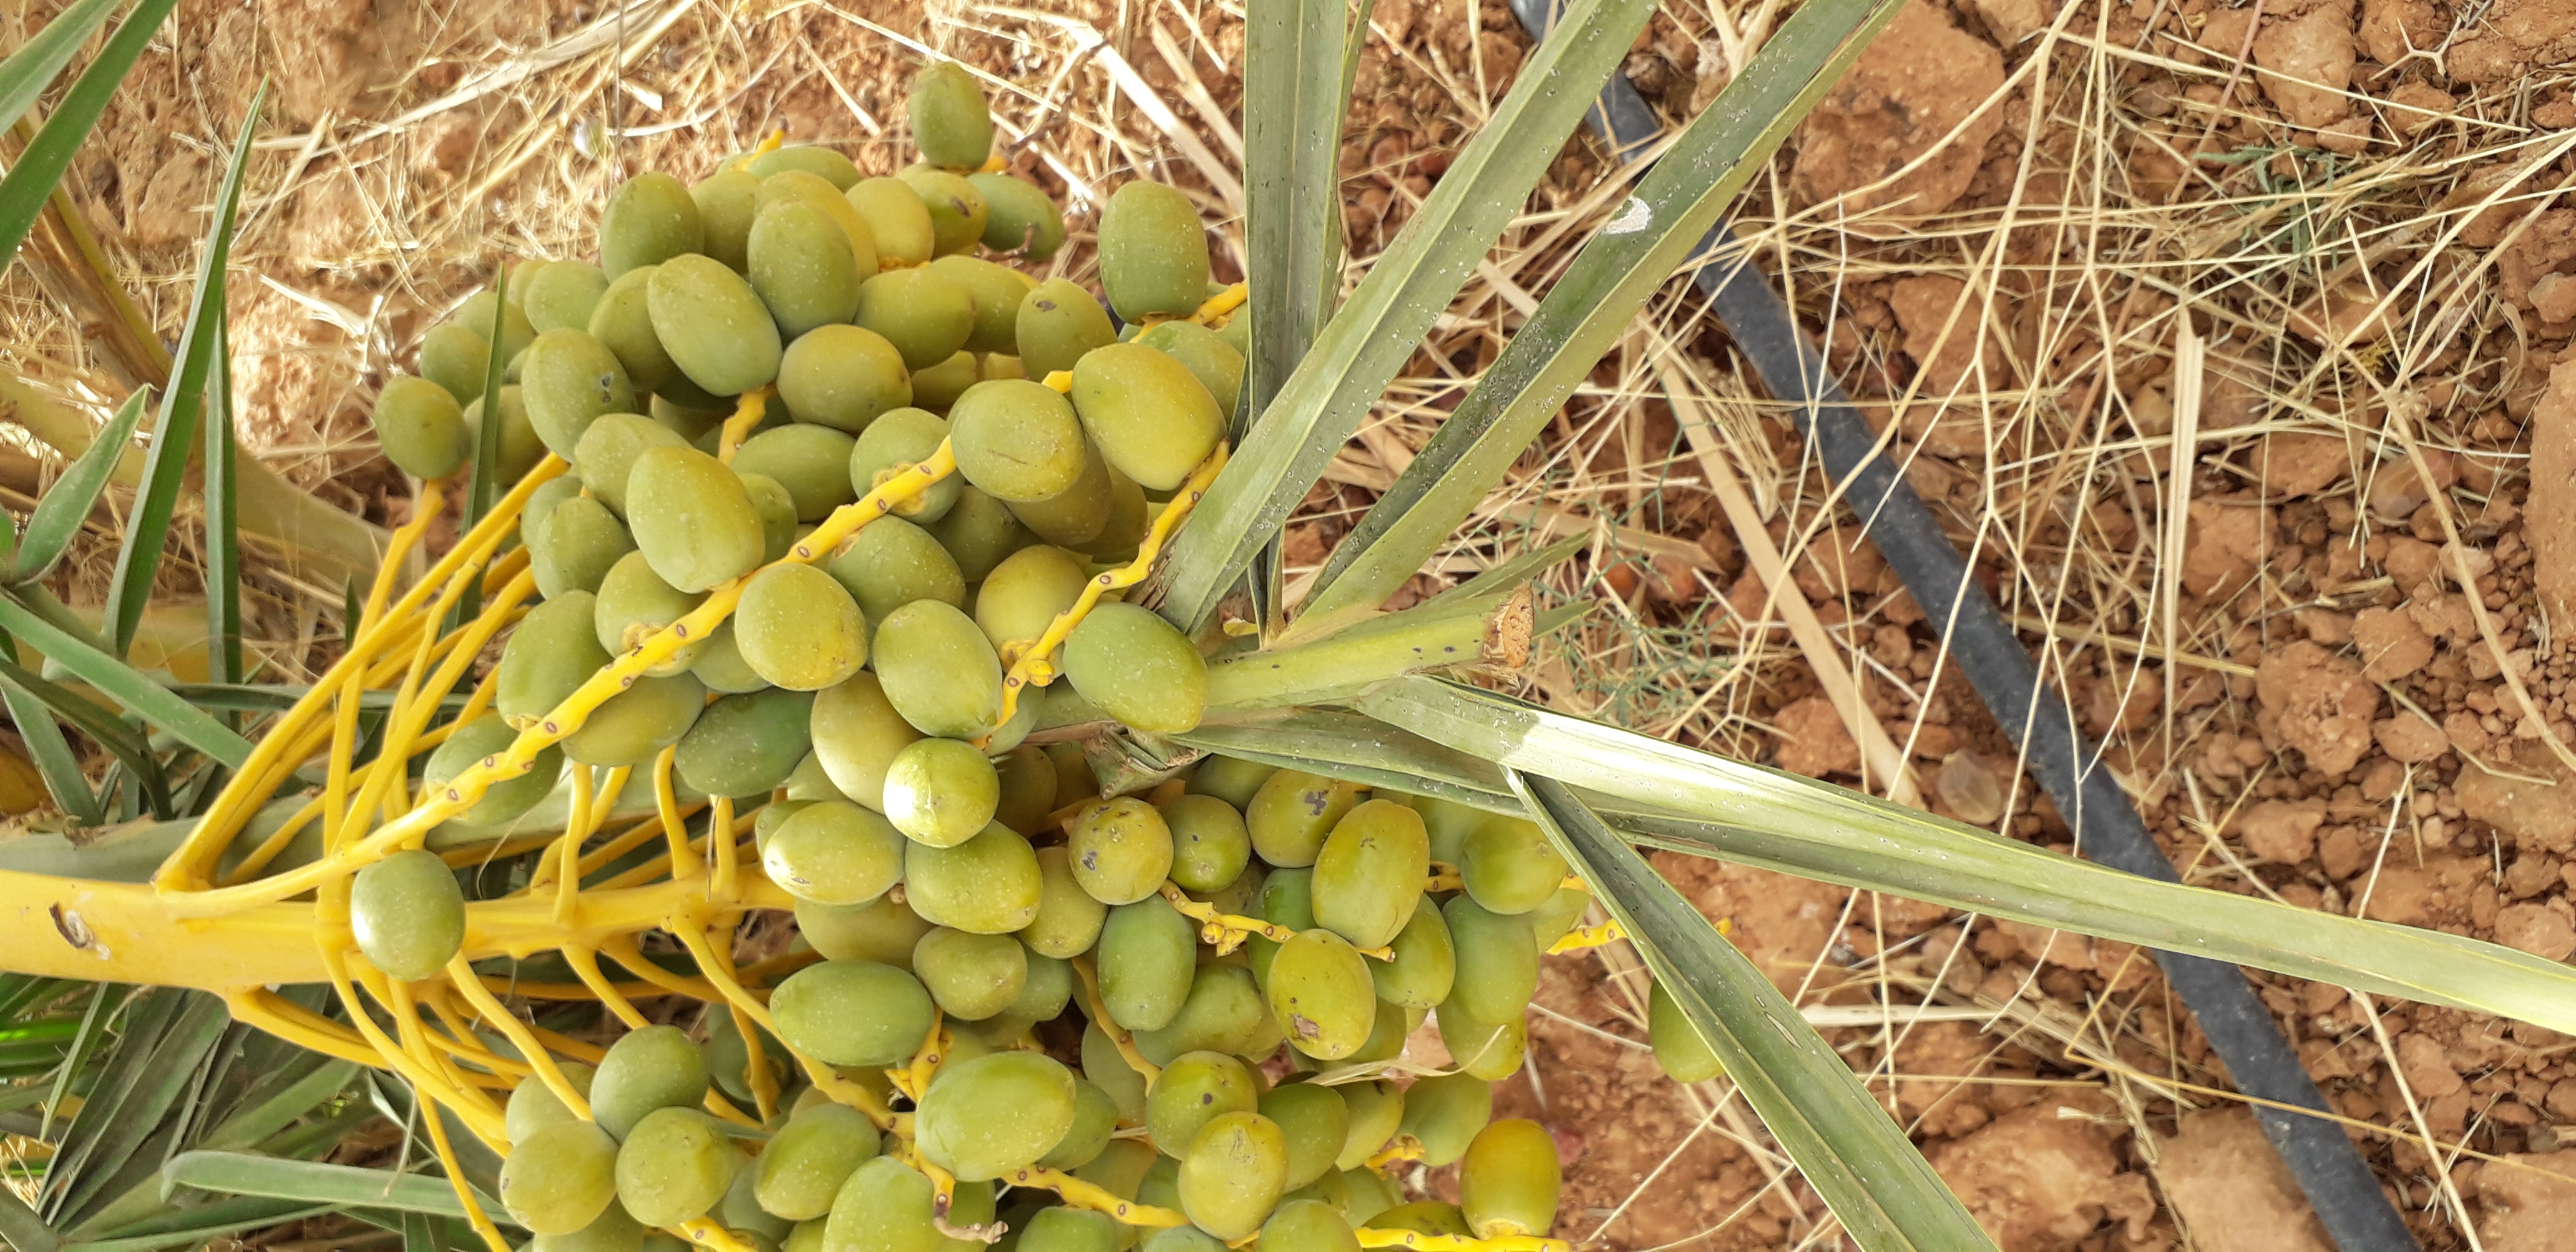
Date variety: kholt